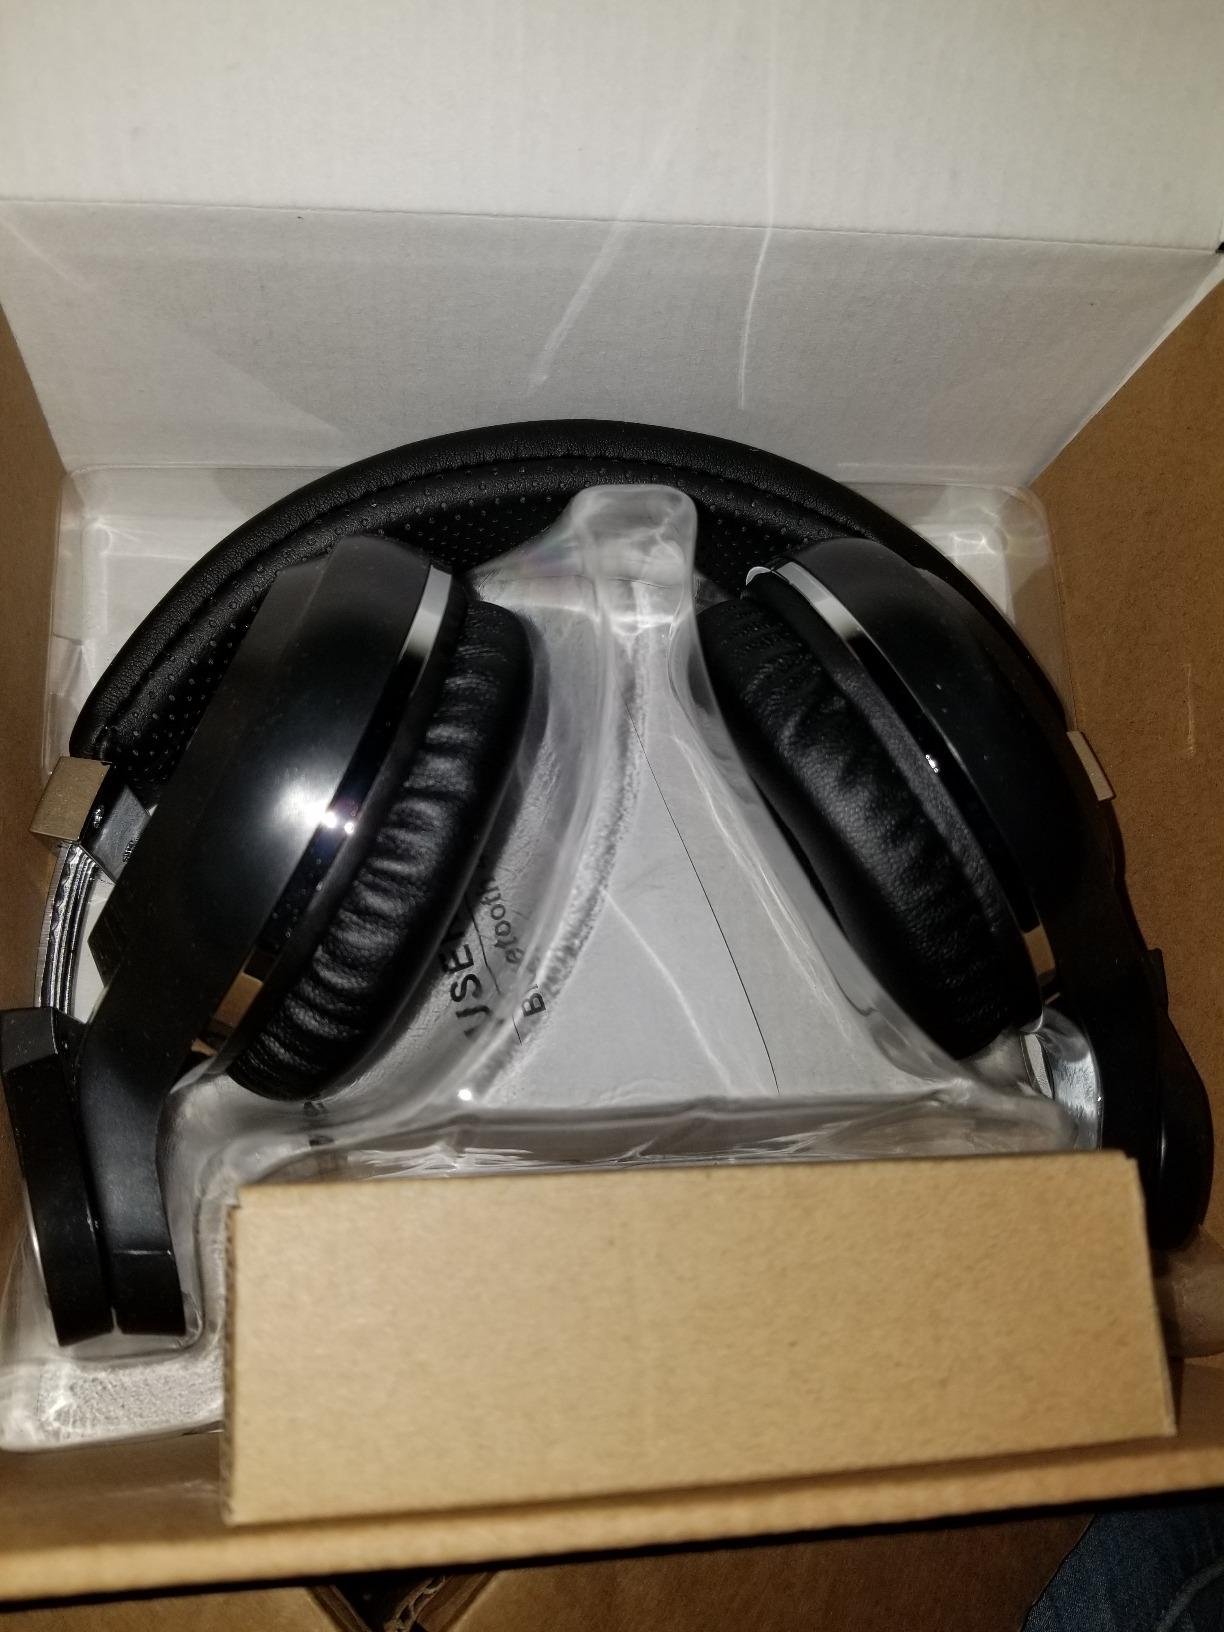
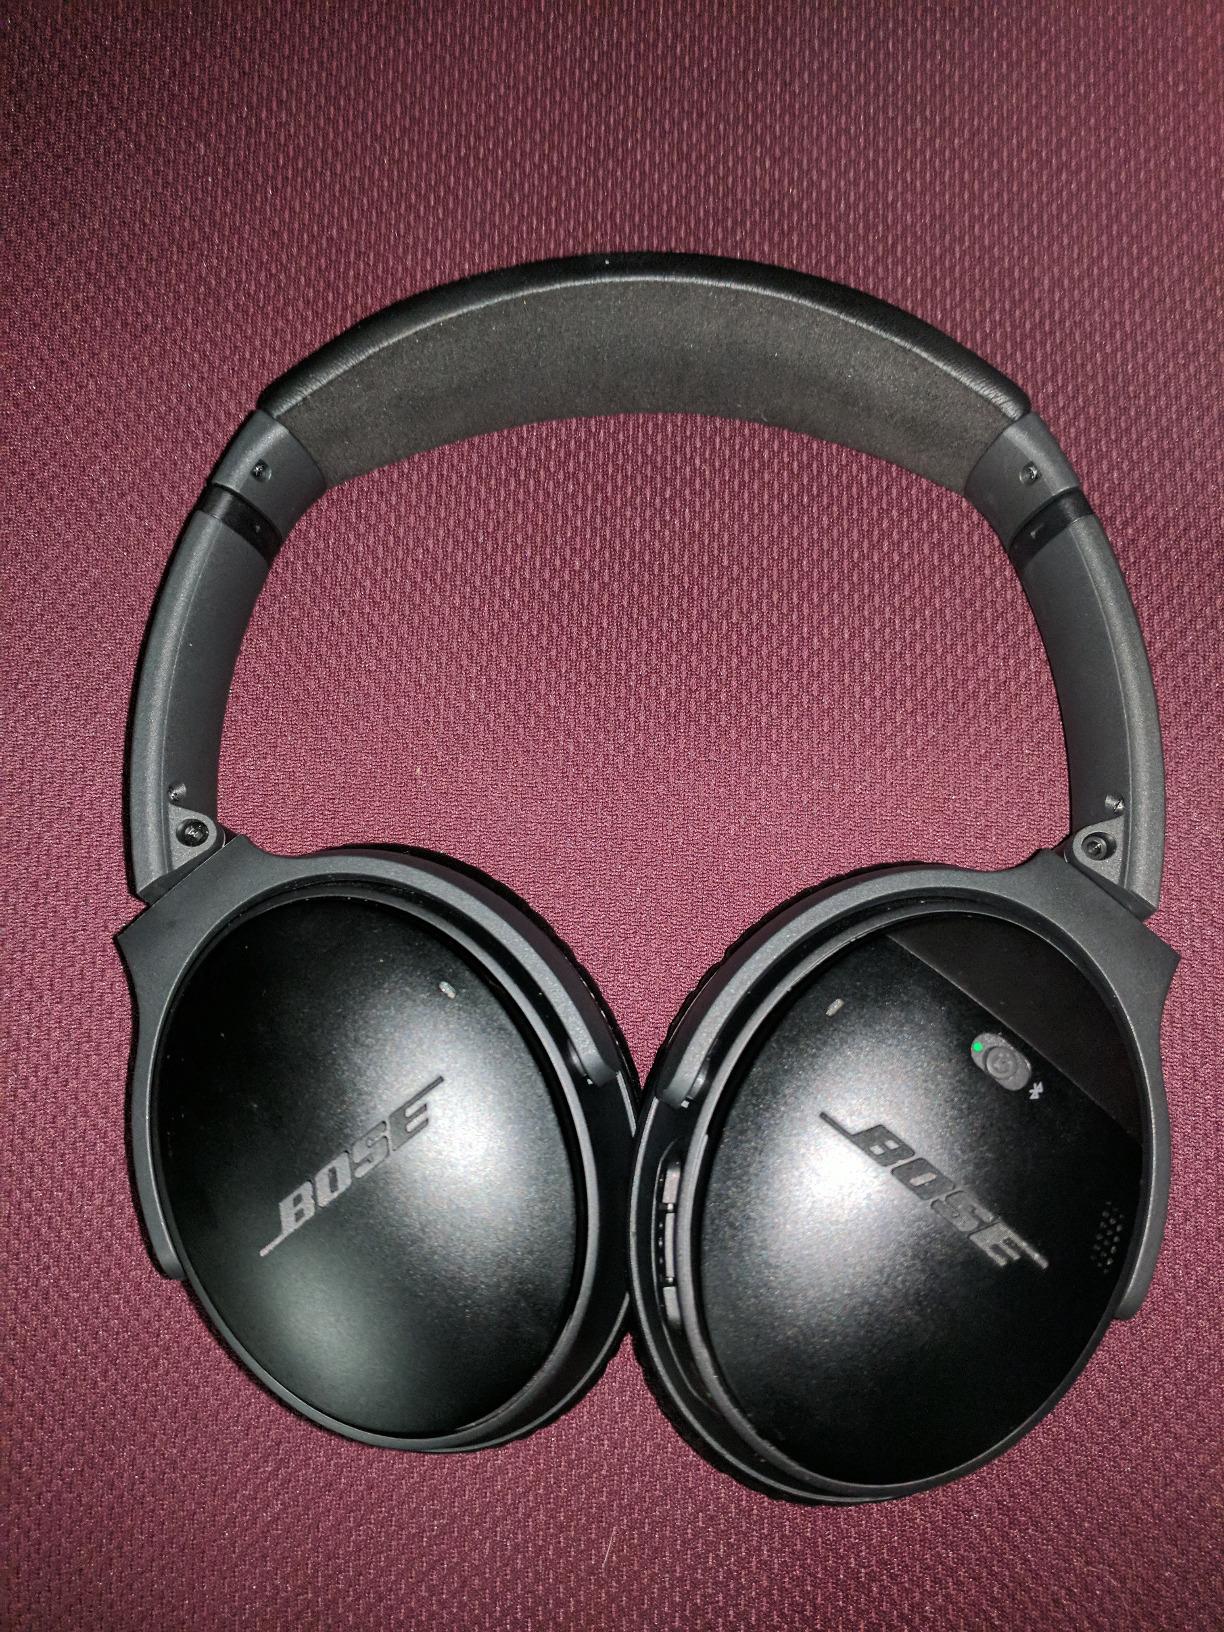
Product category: headphones
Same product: no